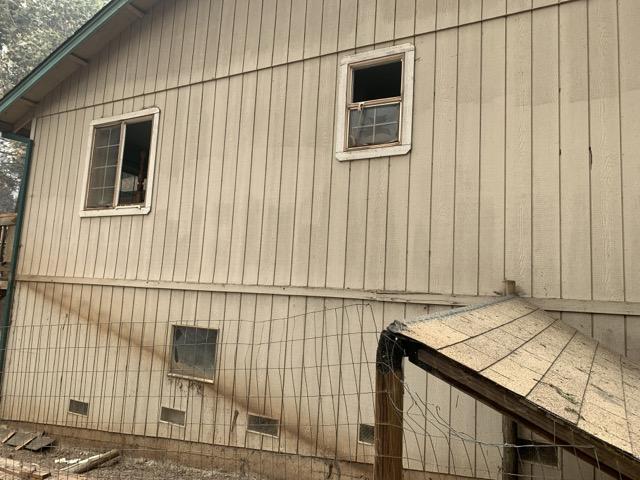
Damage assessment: affected